White Watson

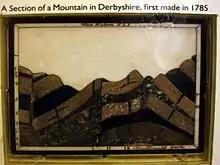
A cross section of Derbyshire geology made from sections of rock by White Watson. Now in Derby Museum.

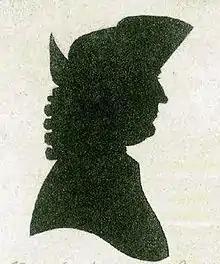

Whilst still a child, Watson became interested in minerals and fossils, and began his own collection as well as providing specimens for sale in his uncle's shop. His uncle, Henry Watson, had been a marble sculptor in Bakewell and Ashford-in-the-Water since the early 1750s, and he built and owned the water-powered marble mill in Ashford-in-the-Water. Henry Watson was largely responsible for founding the trade in the local Blue John fluorite and Ashford Black Marble, and provided the magnificent black and white marble flooring for the Great Hall at Chatsworth House in 1779. On leaving Sheffield School at the age of 14, White Watson went to live with his uncle, and was apprenticed to him on 31 May 1774. According to his own catalogue, now preserved in Sheffield Library, he formally began his collection of fossils and marbles the same year. By 1782 he was advertising his trade as a sculptor and engraver, and helping his uncle to run the business.